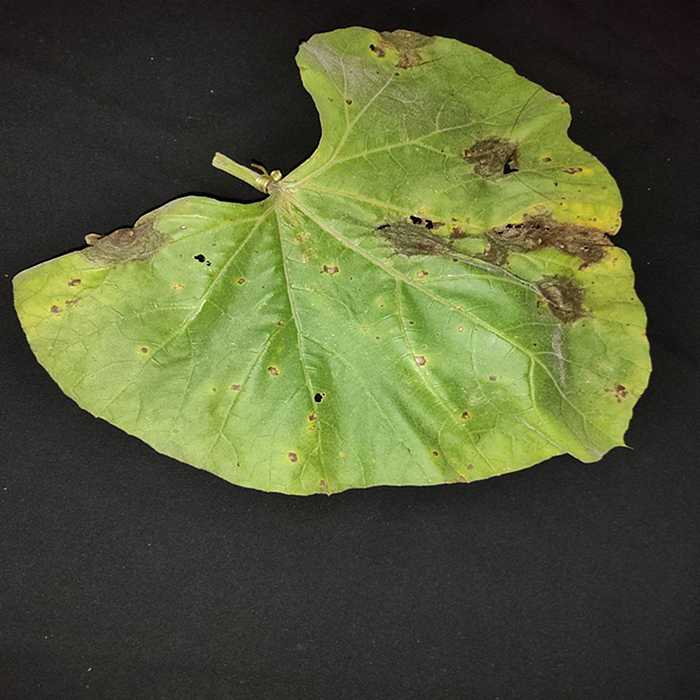
Plant: Bottle gourd
Label: Downey mildew